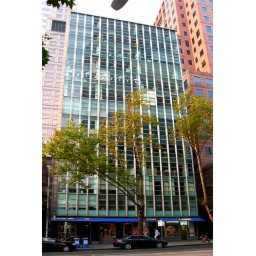
beautiful early glass wall 'skyscraper'. My dad's office 10th floor around 1960